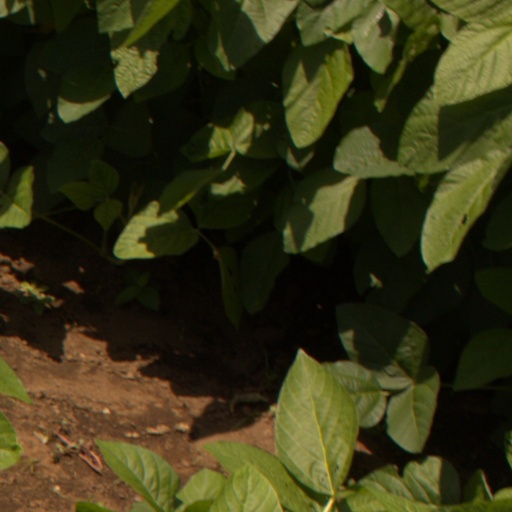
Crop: soybean